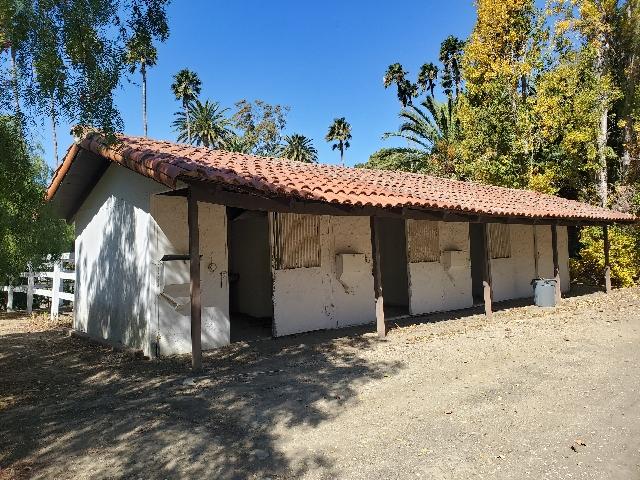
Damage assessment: no_damage